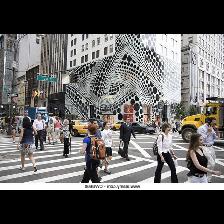
Label: Human